Keraites

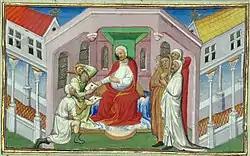
Depiction of Wang Khan as "Prester John" in "Le Livre des Merveilles", 15th century.

After Kurchakus Buyruk Khan died, Ilma's Tatar servant Eljidai became the de facto regent. This upset Toghrul who had his younger brothers killed and then claimed the throne as Toghrul khan who was the son of Kurchakus by Ilma Khatun, reigned from the 1160s to 1203. His palace was located at present-day Ulan Bator and he became blood-brother (anda) to Yesugei. Genghis Khan called him "khan etseg" ('khan father'). Yesugei, having disposed of all Tughrul's sons, was now the only one in line to inherit the title khan.